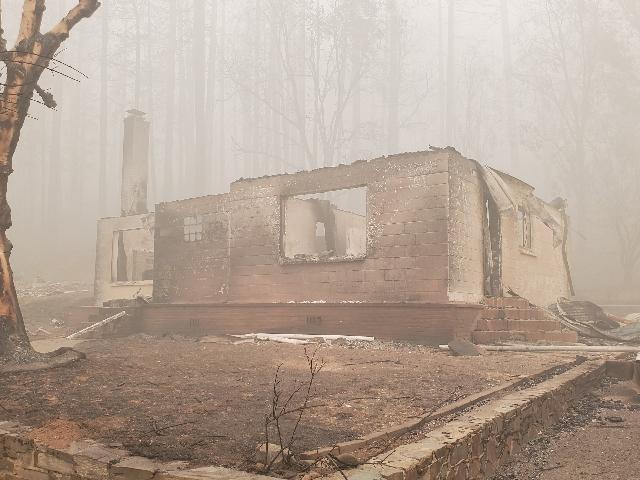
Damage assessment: destroyed